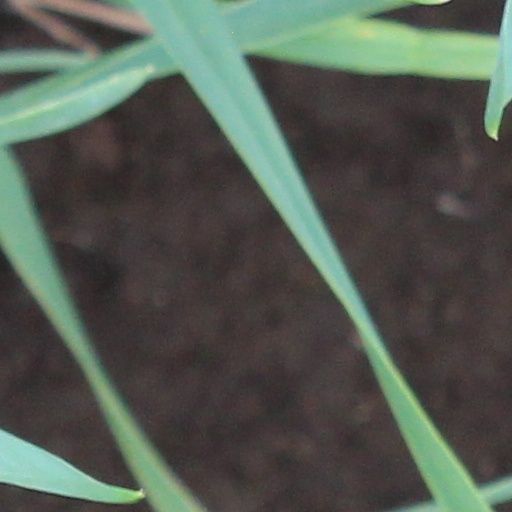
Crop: wheat